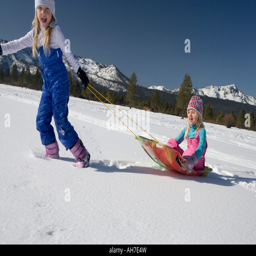
girl pulling her sister on a sled